Northwestern High School (Hyattsville, Maryland)

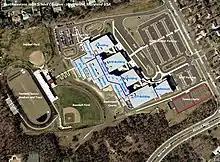
USGS aerial photograph of the present-day Northwestern High School campus

By the mid-1990s, Northwestern was beginning to show its age. A plan to replace the structure with a brand new $45 million facility was proposed. Prince George's County Public Schools contracted the SHW Group LLP to design and build the new school. Construction began in late summer of 1998, with the new facility located directly behind the old building. Students attended classes in the old building while construction took place only yards away. The new school was physically connected to the old building at the rear (stage area) of the auditorium. The new building officially opened to students and staff in August 2000, just in time for the school year. It was the first new high school constructed in Prince George's County since Eleanor Roosevelt High School was completed in 1976.